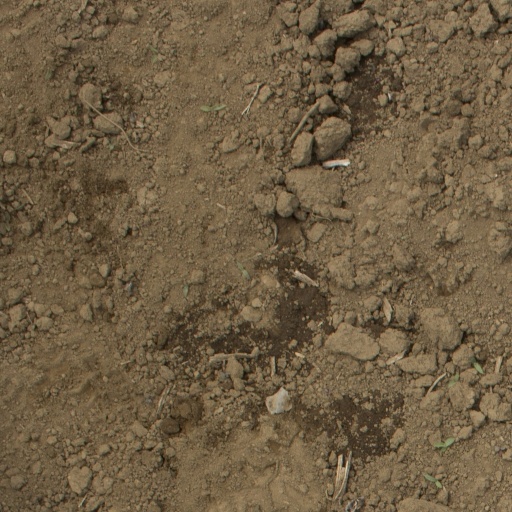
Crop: Jerusalem artichoke